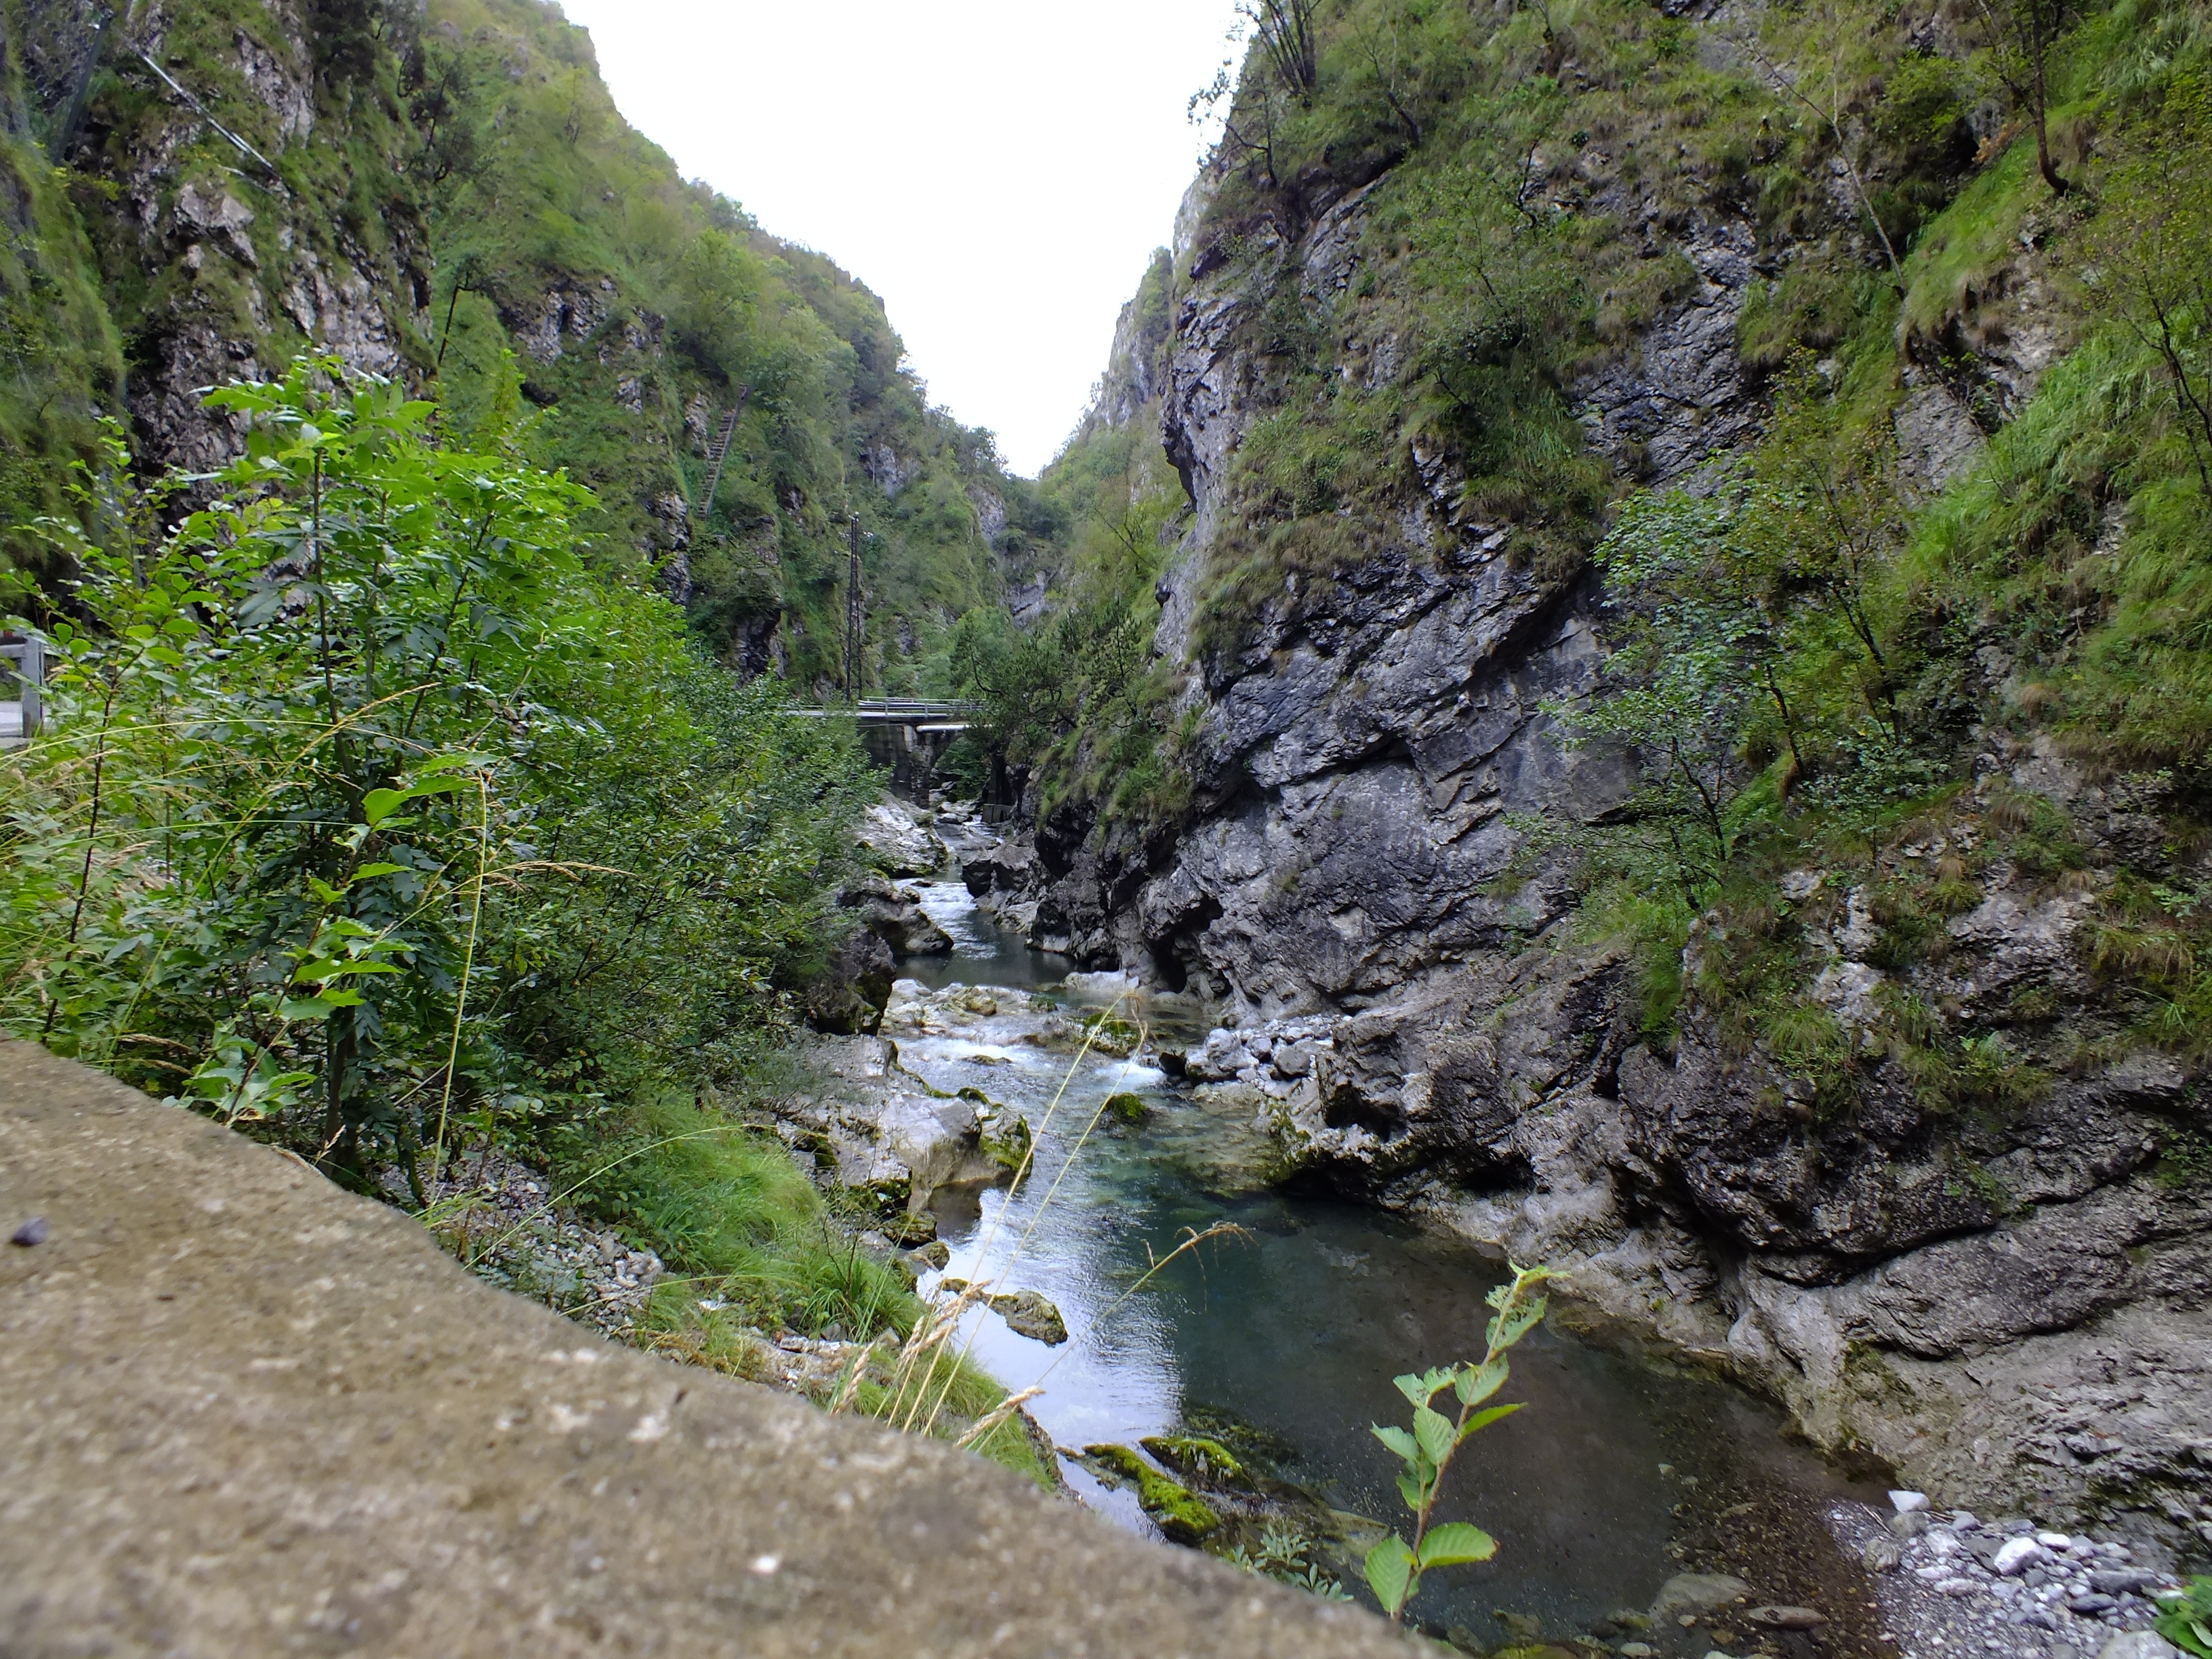
landscape, wilderness, walking, mountain, trail, adventure, river, valley, mountain range, cliff, stream, rapid, gorge, canyon, terrain, body of water, geology, ravine, water feature, wadi, landform, geographical feature, mountainous landforms, geological phenomenon, taleggio gorge